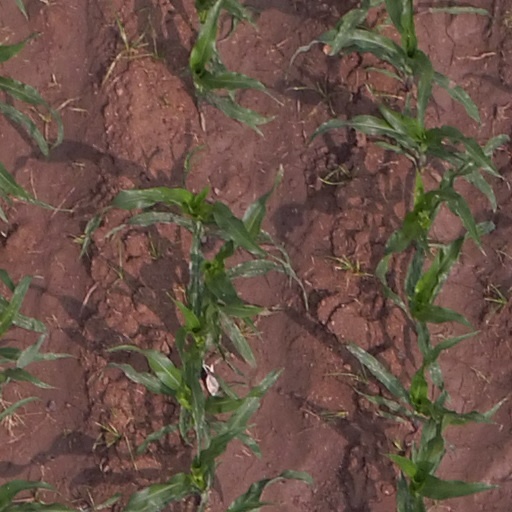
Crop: maize; corn